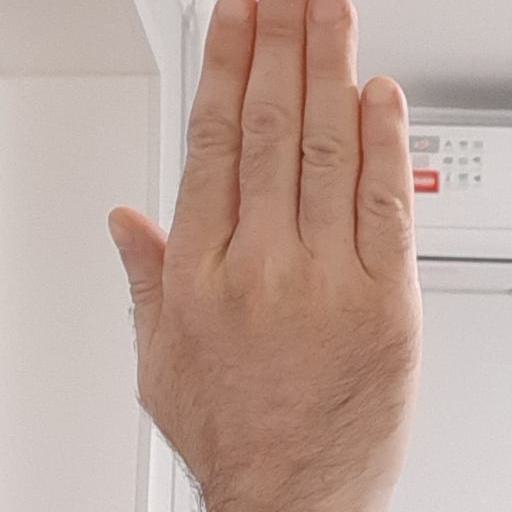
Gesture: stop_inverted